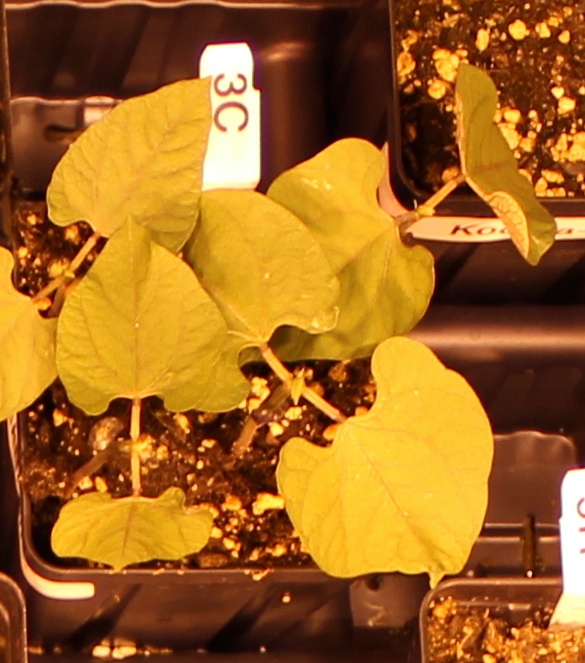
Label: Blackbean